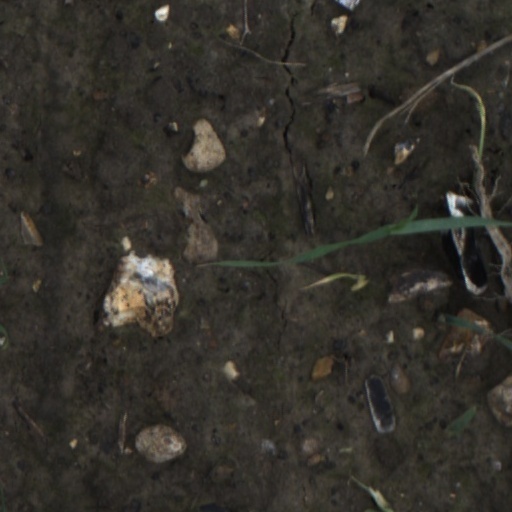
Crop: wheat